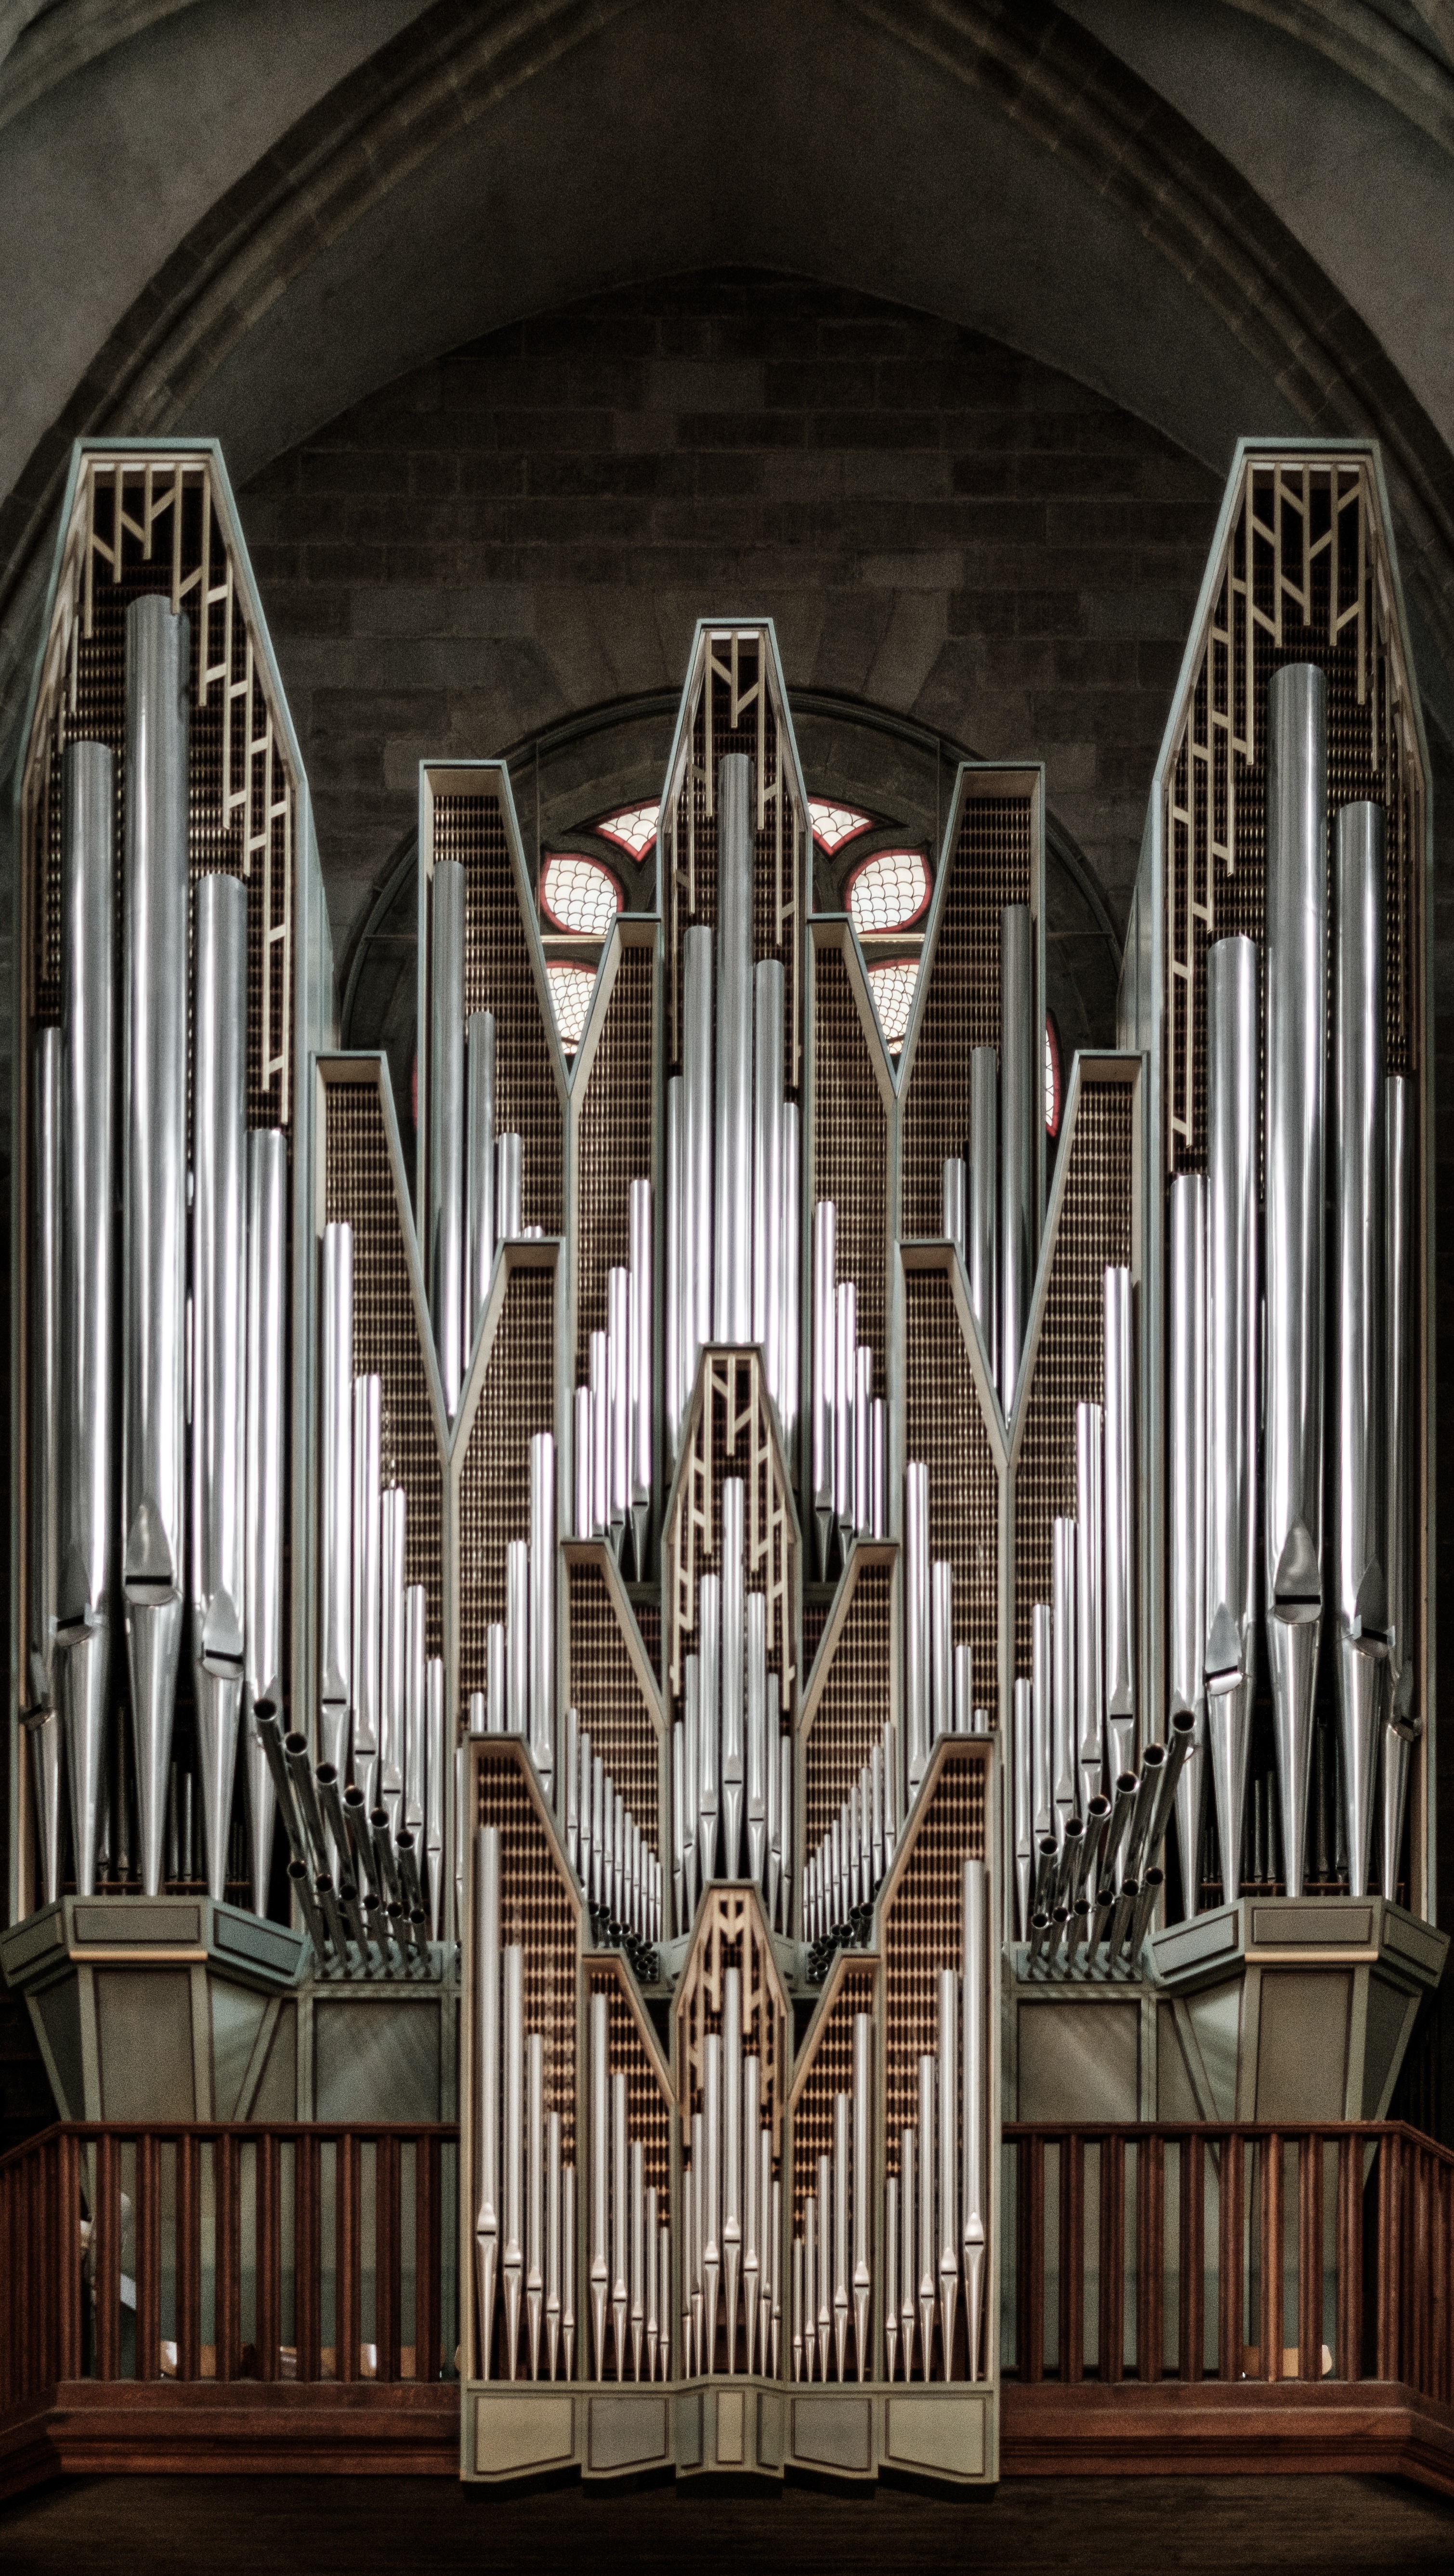
architecture, keyboard, technology, instrument, church, cathedral, musical instrument, symmetry, organ, wind instrument, pipe organ, organ pipe, electronic device